List of torpedo cruisers of Italy

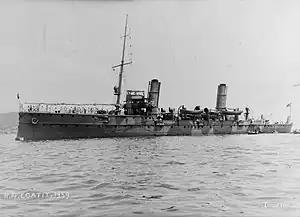
later in her career

Design work on the class began in 1887, with as the basis; the -class cruisers had not yet entered service at that point, and so the navy had not gained any experience from the variations in their arrangements. Nevertheless, the design staff decided to standardize on the two-shaft arrangement adopted for , since it was a simpler and cheaper solution if it did not match the speed of the three-shaft systems. And with more powerful engines, the -class cruisers were faster than the three-shaft s, reaching speeds as high as . For their gun armament, the s also adopted the battery installed on , since the medium-caliber significantly increased her combat power. The designers conducted further tests with the ships' armaments, and received a second 4.7-inch gun.